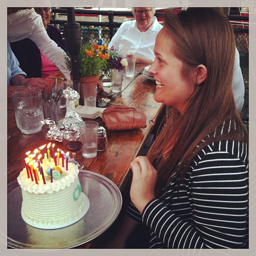
A woman smiling next to a cake full of candles.
a person sitting in front of a small round cake with candles on it.
A group of people surrounding a table with a small cake with candles.
A woman is smiling with a birthday cake.
A girl sits at a table with a birthday cake and candles in front of her.